Gstaad

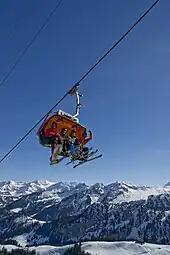
Mountain Railway Chalberhöni

Situated in the Berner Oberland, Gstaad is home to a large ski area in the Alps ( of slopes). The middle of the village features a picturesque promenade bounded by numerous shops, restaurants, art galleries, and hotels. This car-free promenade enhances the village’s tranquil atmosphere, allowing visitors to leisurely explore its traditional wooden chalets and upscale boutiques without vehicular interruptions. Designer labels including Louis Vuitton, Hermès, Chopard, Brunello Cucinelli (company), Prada, Moncler, Ralph Lauren, and Cartier all have stores in Gstaad, while many smaller boutiques stock labels such as Chloe, Dolce & Gabbana, Tod’s, Burberry, Dior, Oscar de la Renta, and Marc Jacobs.